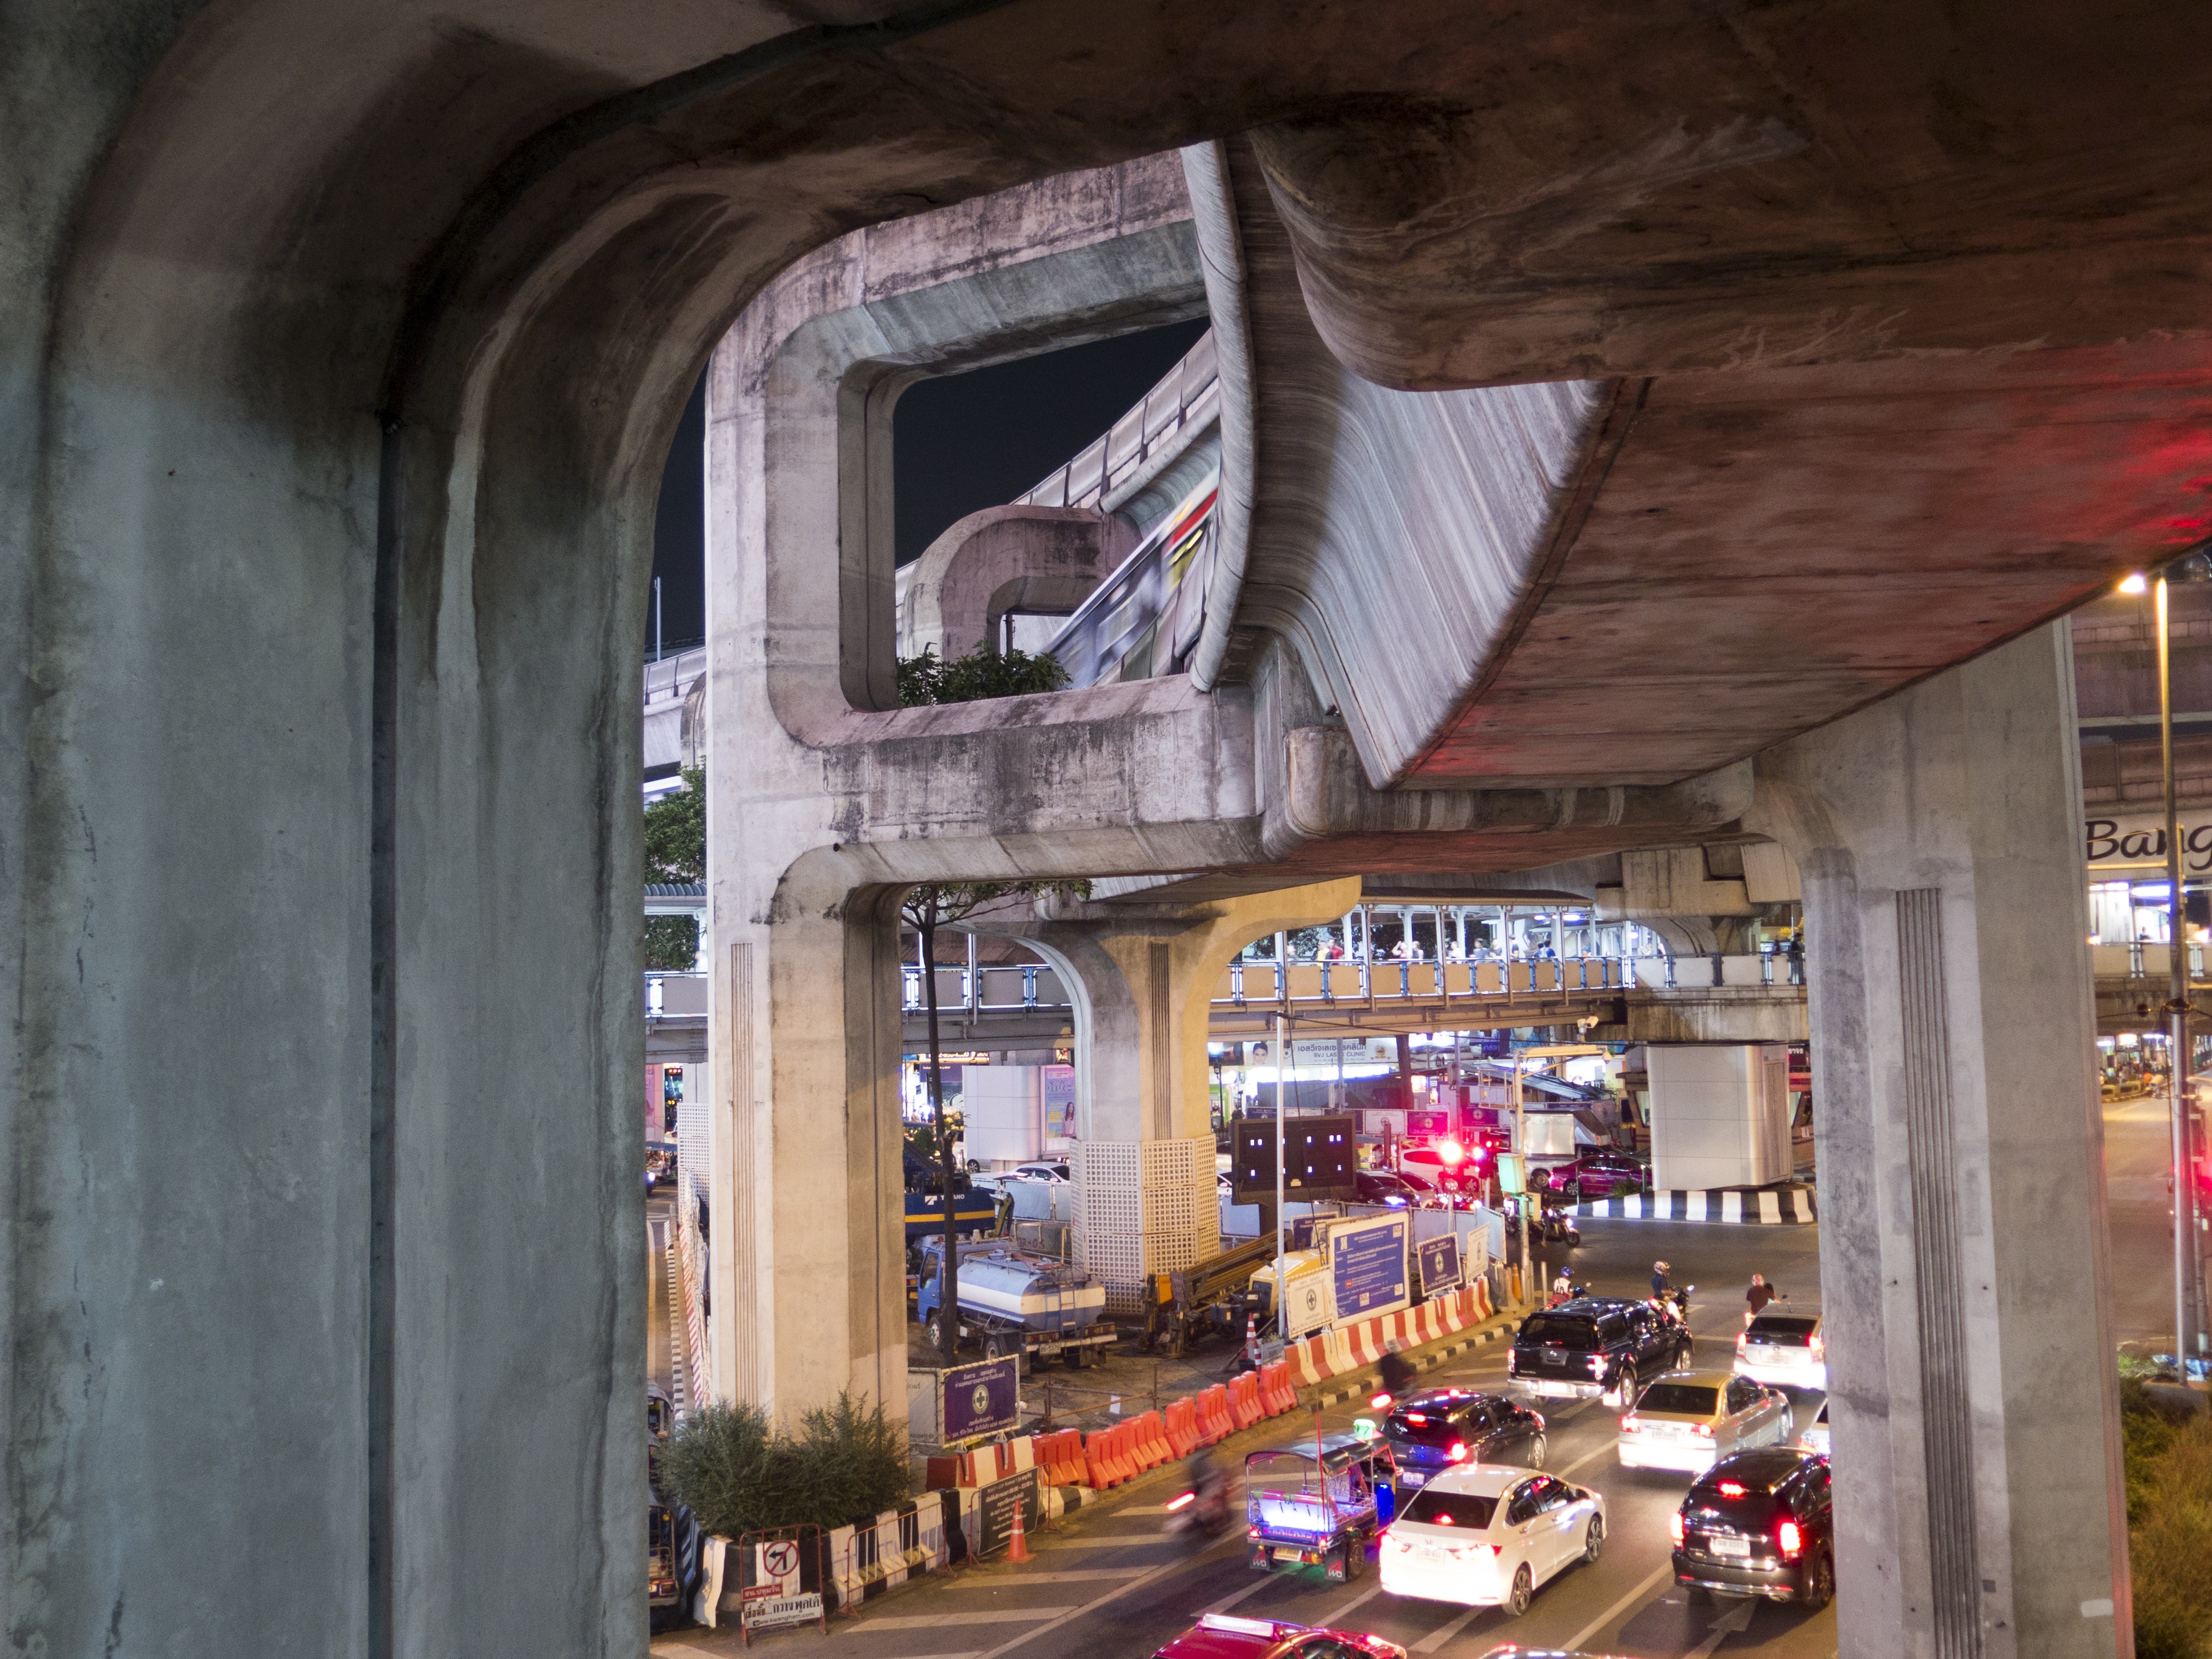
light, architecture, road, street, car, town, alley, city, travel, speed, night city, thailand, infrastructure, bangkok, skytrain, night city road, urban area